Trams in Ballarat

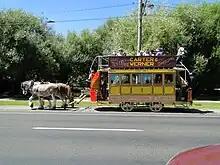
Ballarat horse tram on 125th anniversary of the opening, 26 December 2012

In an 1884 council meeting, the City of Ballaarat decided on the establishment of a tramway to meet the growing city's transport needs and a Tramway Committee was formed.